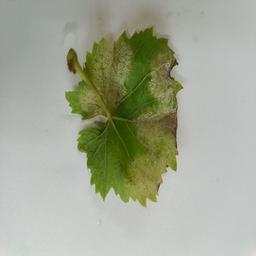
Label: Downy Mildew